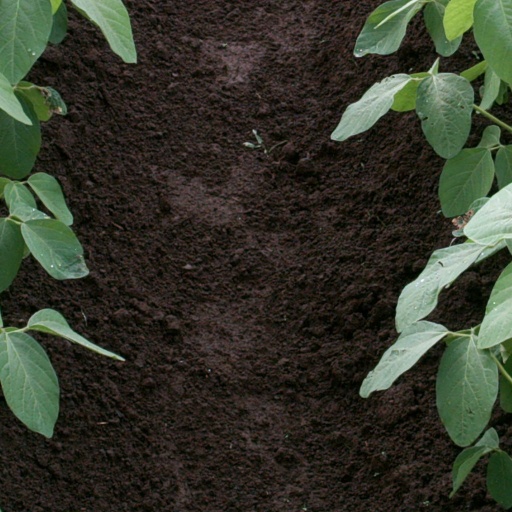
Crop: soybean